Can Özkan

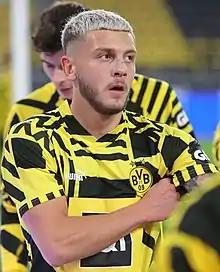
Özkan in 2022

Can Hayri Özkan (born 2 December 1999) is a German professional footballer who will play as a right-back for club Erzgebirge Aue.